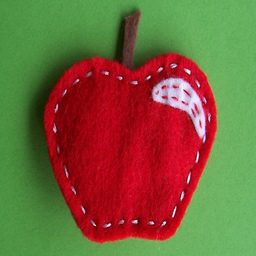
Label: Apple